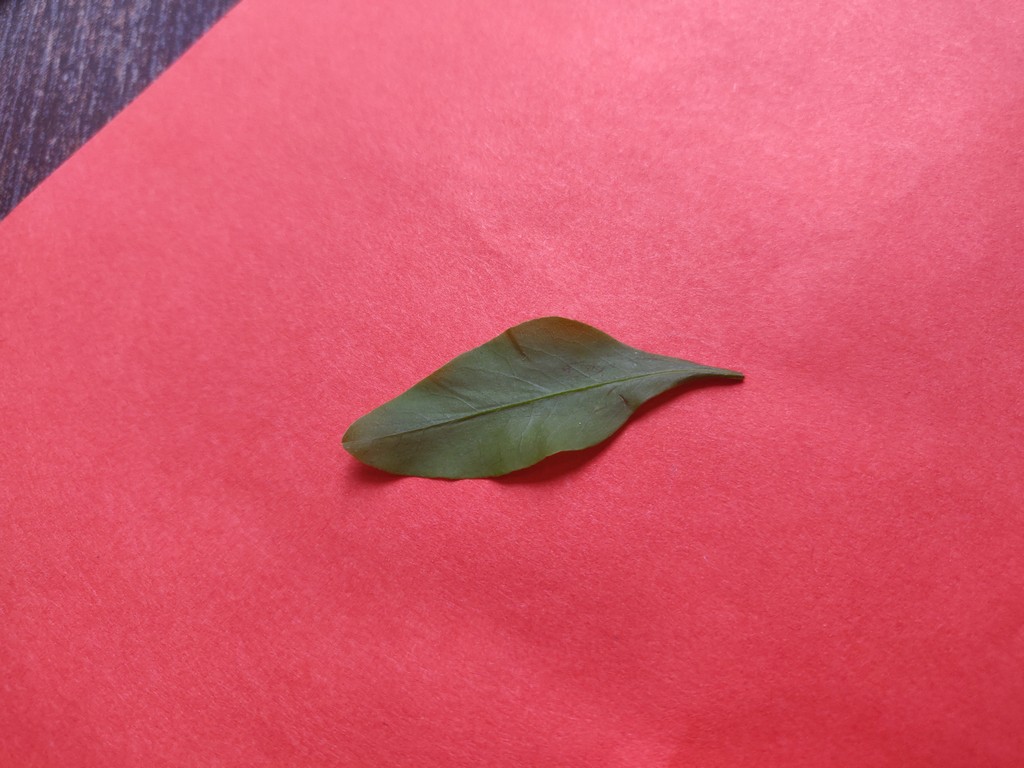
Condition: Healthy
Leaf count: single
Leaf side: front